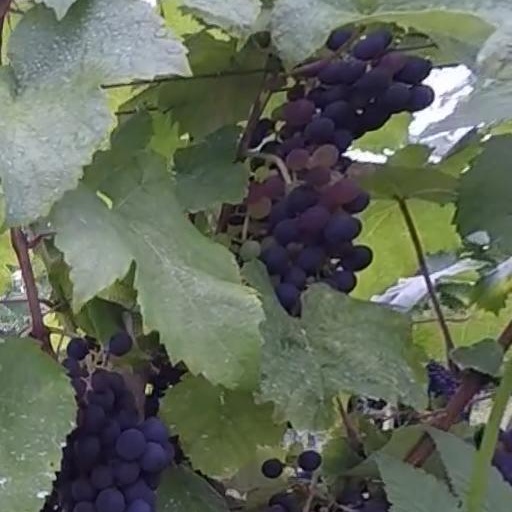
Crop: grape